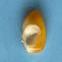
Maize quality: Good